Hunslet

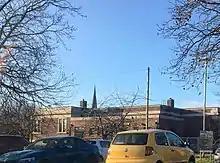
Hunslet Community Hub and Library

From 1898 to 1935 it was the home of the Leeds Steel Works, with four blast furnaces, which was the site of a major industrial accident in 1913, when a boiler explosion killed nine men. Thirteen years earlier, four men had died in a very similar explosion. By 1906 Hunslet was home to Leeds’ second-largest gas works, the city's main rail goods yards, known at the time as Midland Goods Station (now the site of Crown Point Retail Park), as well as a large number of factories.